Colin Campbell (actor)

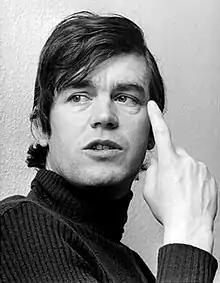

His best-known role was the lead in "The Leather Boys" in 1964, in which he plays a bored married man who starts hanging out with a biker friend—who, he belatedly realises, is homosexual. Campbell started off as a child actor, and played John in the 1950s BBC radio Children's Hour adaptation of "Worzel Gummidge", and the title role in BBC TV's "Huckleberry Finn" in 1952. His stage work included appearances at the Old Vic and with the RSC. He also starred in "Nuns on the Run" (1990) and made many appearances on British television, including in the role of David Ashton, one of the main characters in the popular ITV drama series "A Family At War" which was broadcast from 1970 to 1972. Campbell's photograph appears on the cover of the German release of The Smiths' single "Ask" and, as his "Leather Boys" character, on the cover of The Smiths' single "William, It Was Really Nothing" (only CD version) and with co-star Rita Tushingham in the promotional video for "Girlfriend In A Coma".